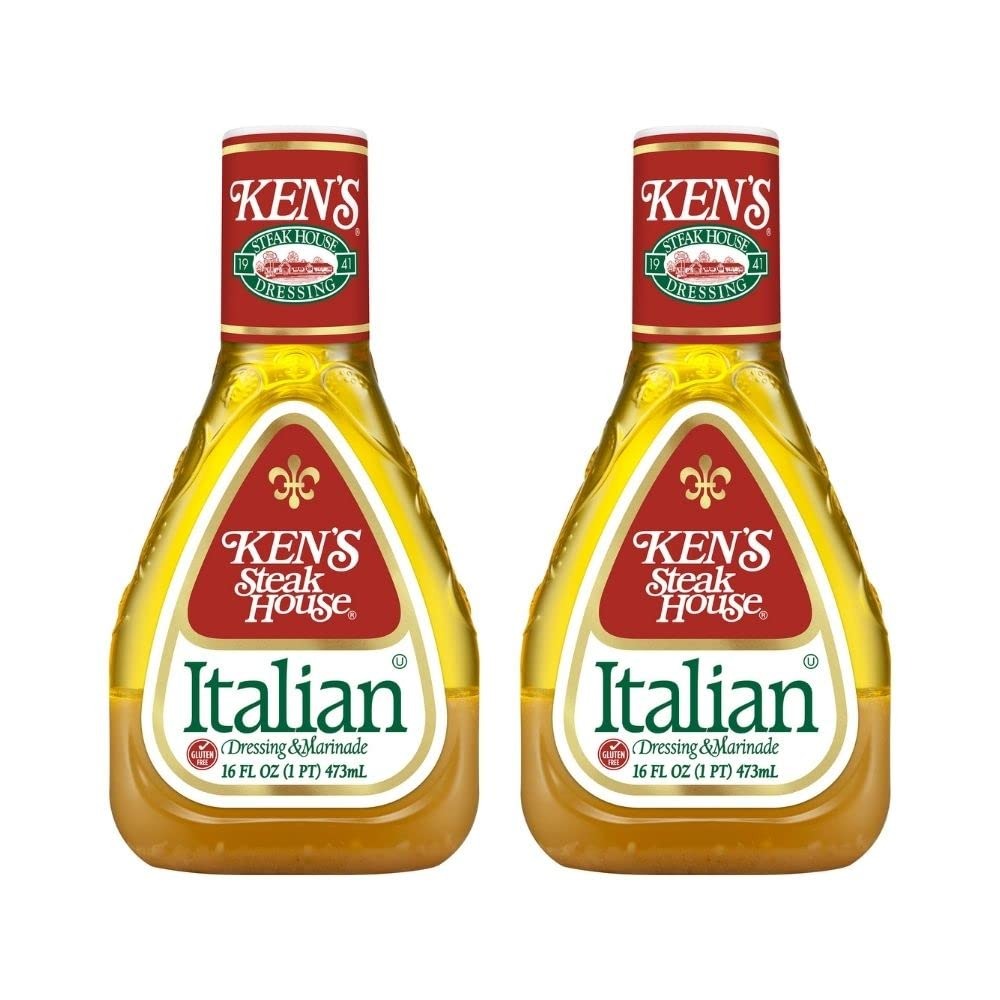
Item Name: Ken's Steak House Italian Dressing & Marinade (16 Ounce, Pack of 2)
Product Description: 1
Value: 32.0
Unit: Fl Oz

Price: 4.87